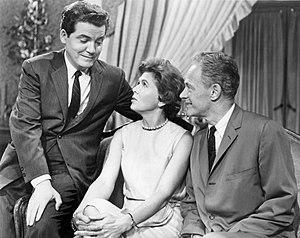
William Prince est un acteur américain né le 26 janvier 1913 à Nichols et mort le 8 octobre 1996 à Tarrytown.